Guglielmo Marconi

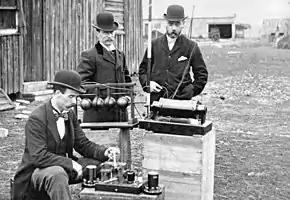
British Post Office engineers inspect Marconi's radio equipment during a demonstration on Flat Holm Island, 13 May 1897. The transmitter is at the centre, the coherer receiver below it, and the pole supporting the wire antenna is visible at top.

Marconi made the first demonstration of his system for the British government in July 1896. A further series of demonstrations for the British followed, and, by March 1897, Marconi had transmitted Morse code signals over a distance of about across Salisbury Plain. On 13 May 1897, Marconi sent the first ever wireless communication over the open sea – a message was transmitted over the Bristol Channel from Flat Holm Island to Lavernock Point near Cardiff, a distance of . The message read "Are you ready". The transmitting equipment was almost immediately relocated to Brean Down Fort on the Somerset coast, stretching the range to .